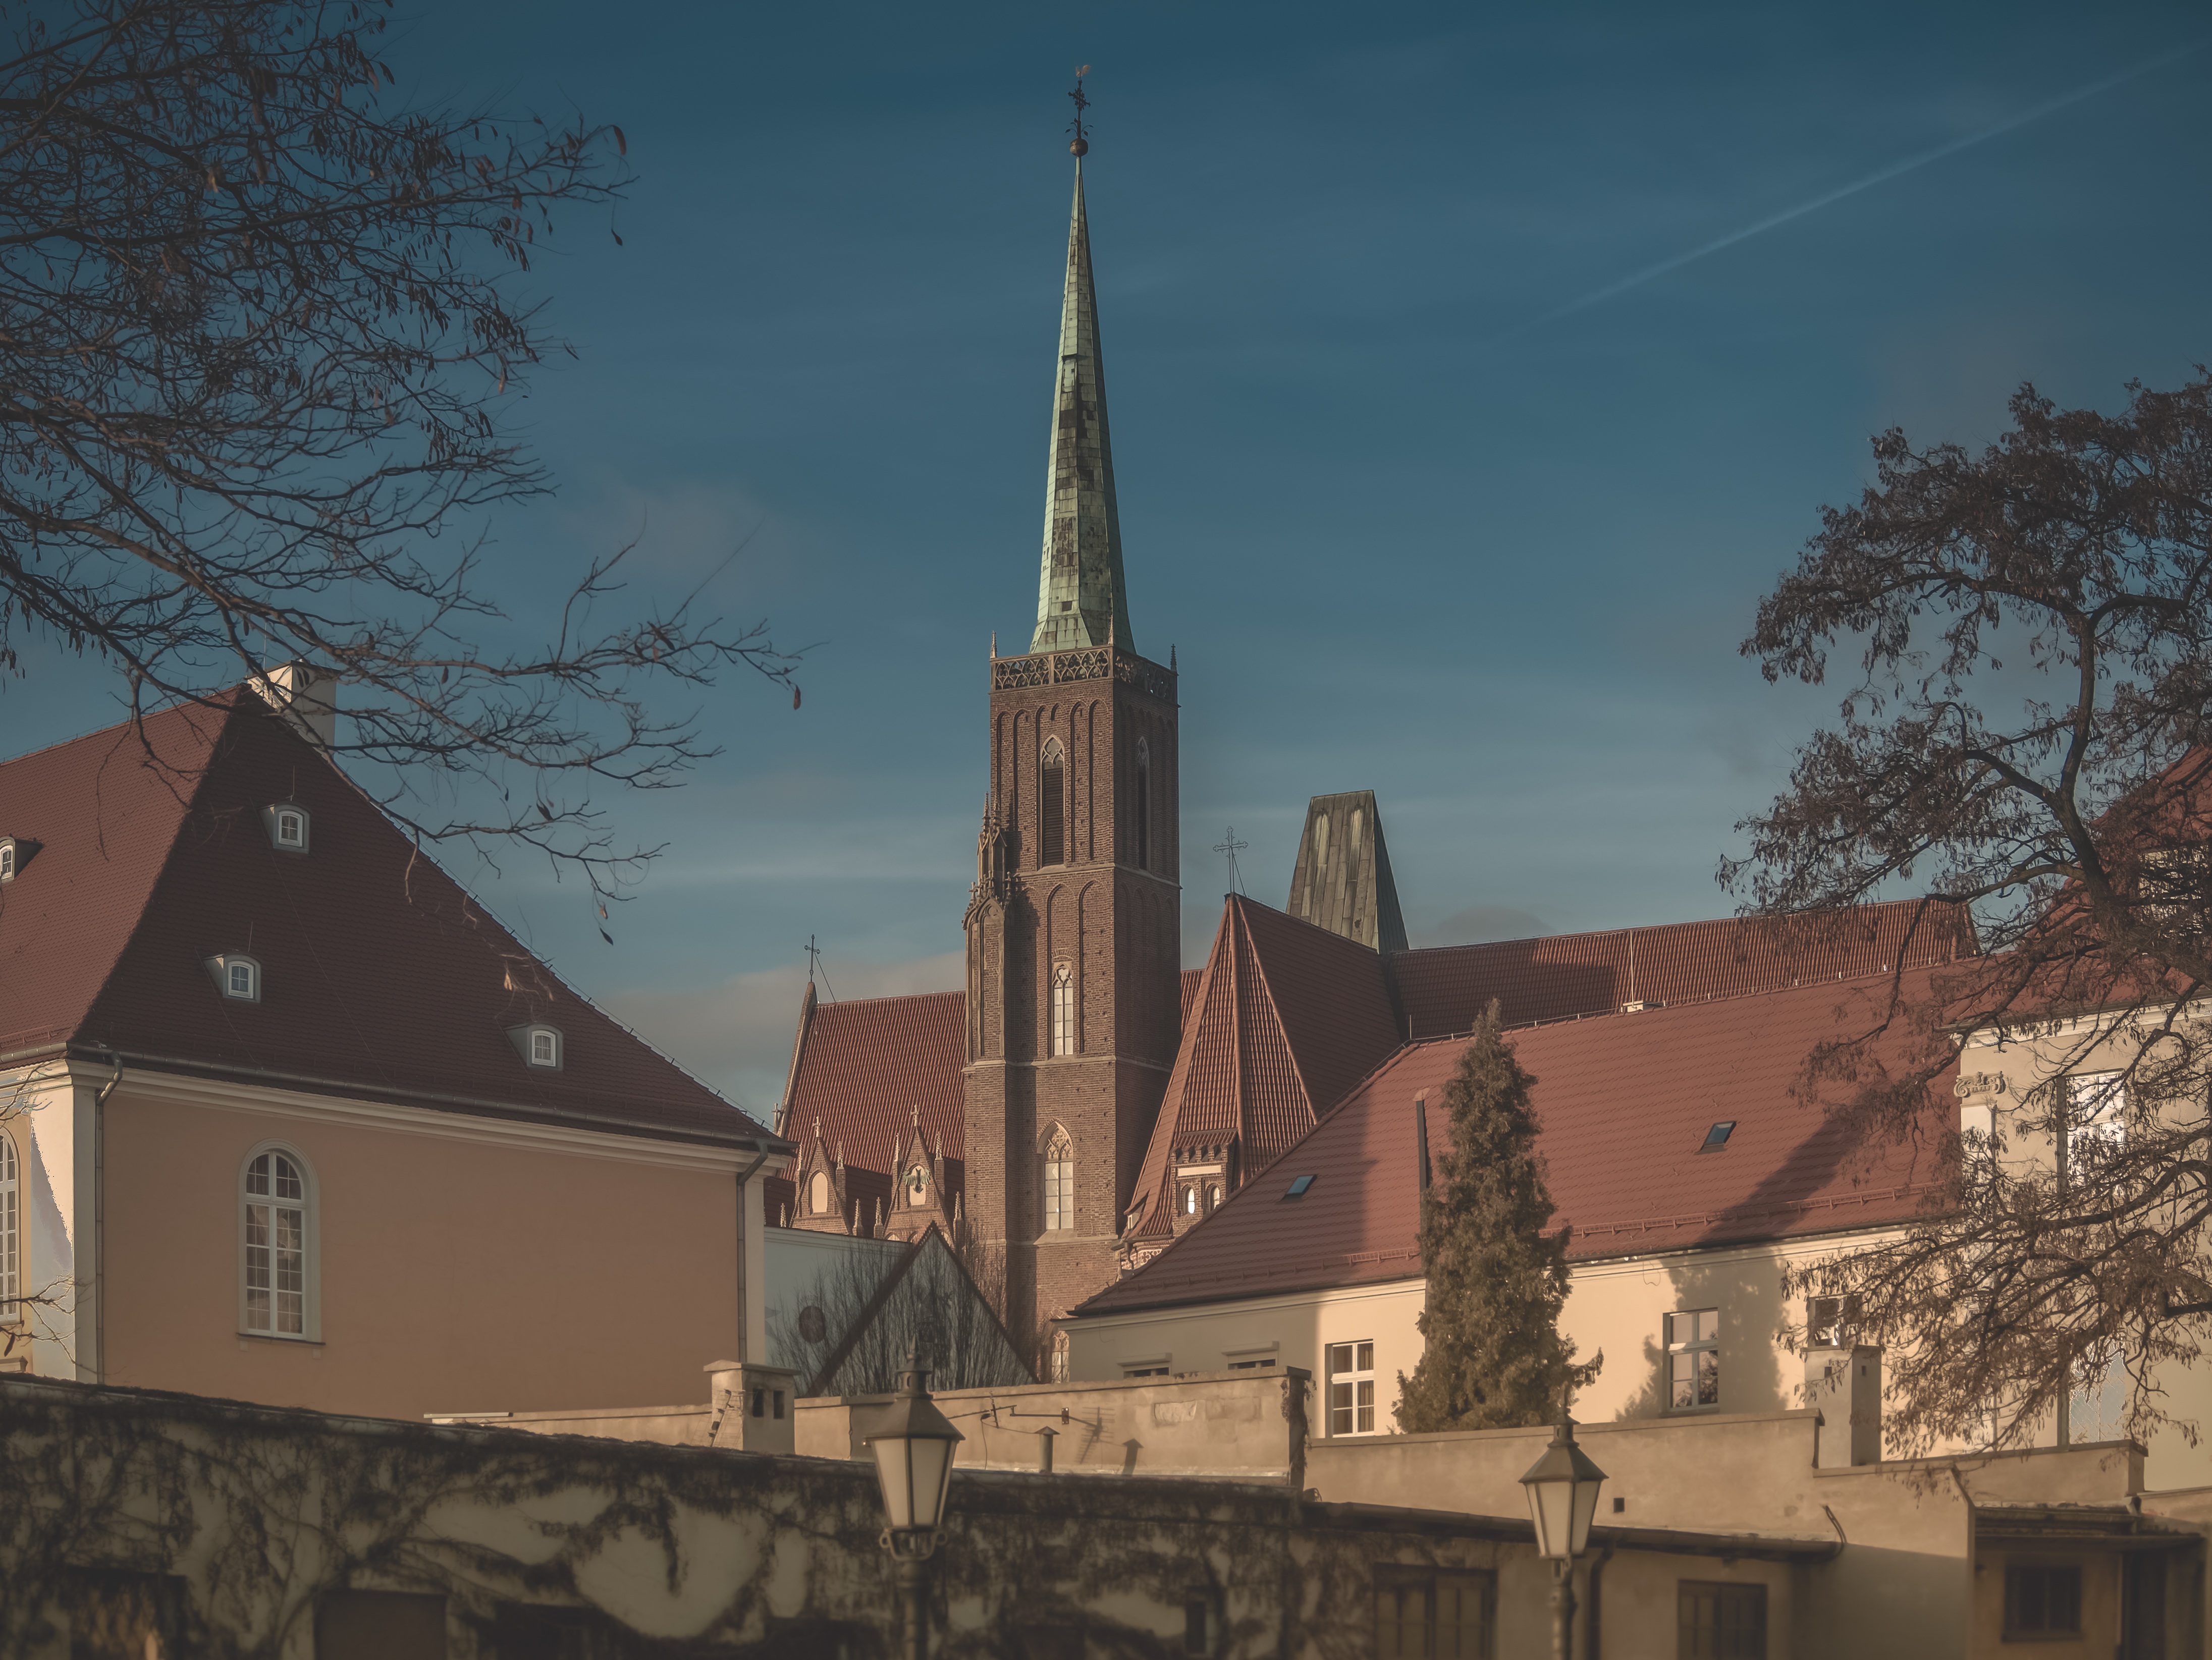
water, winter, architecture, sky, bridge, street, house, town, view, building, old, river, travel, walk, europe, evening, tower, island, landmark, church, cathedral, chapel, lamp, historic, tourism, gothic, place of worship, catholic, national, spire, steeple, poland, skyscape, riverside, wroclaw, dolnoslaskie, tumski